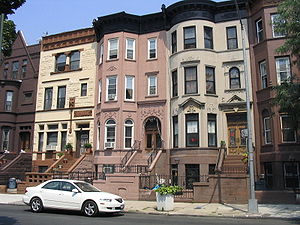
New York City / Byens udformning / Arkitektur
Bedford-Stuyvesant i Brooklyn er et af mange kvarterer, hvor brunstensrækkehuse er fremtrædende.
New York City er den folkerigeste by i USA, beliggende på den sydøstligste spids af staten New York. I mere end et århundrede har den forretningsmæssigt, finansielt og kulturelt været et af verdens førende centre, og dens indflydelse på politik, uddannelse, underholdning, sport, medier, mode og kunst bidrager til dens status som en af verdens mest betydningsfulde byer. Som hjemsted for FN er byen også en diplomatisk hovedby. Byens nuværende borgmester er Bill de Blasio.